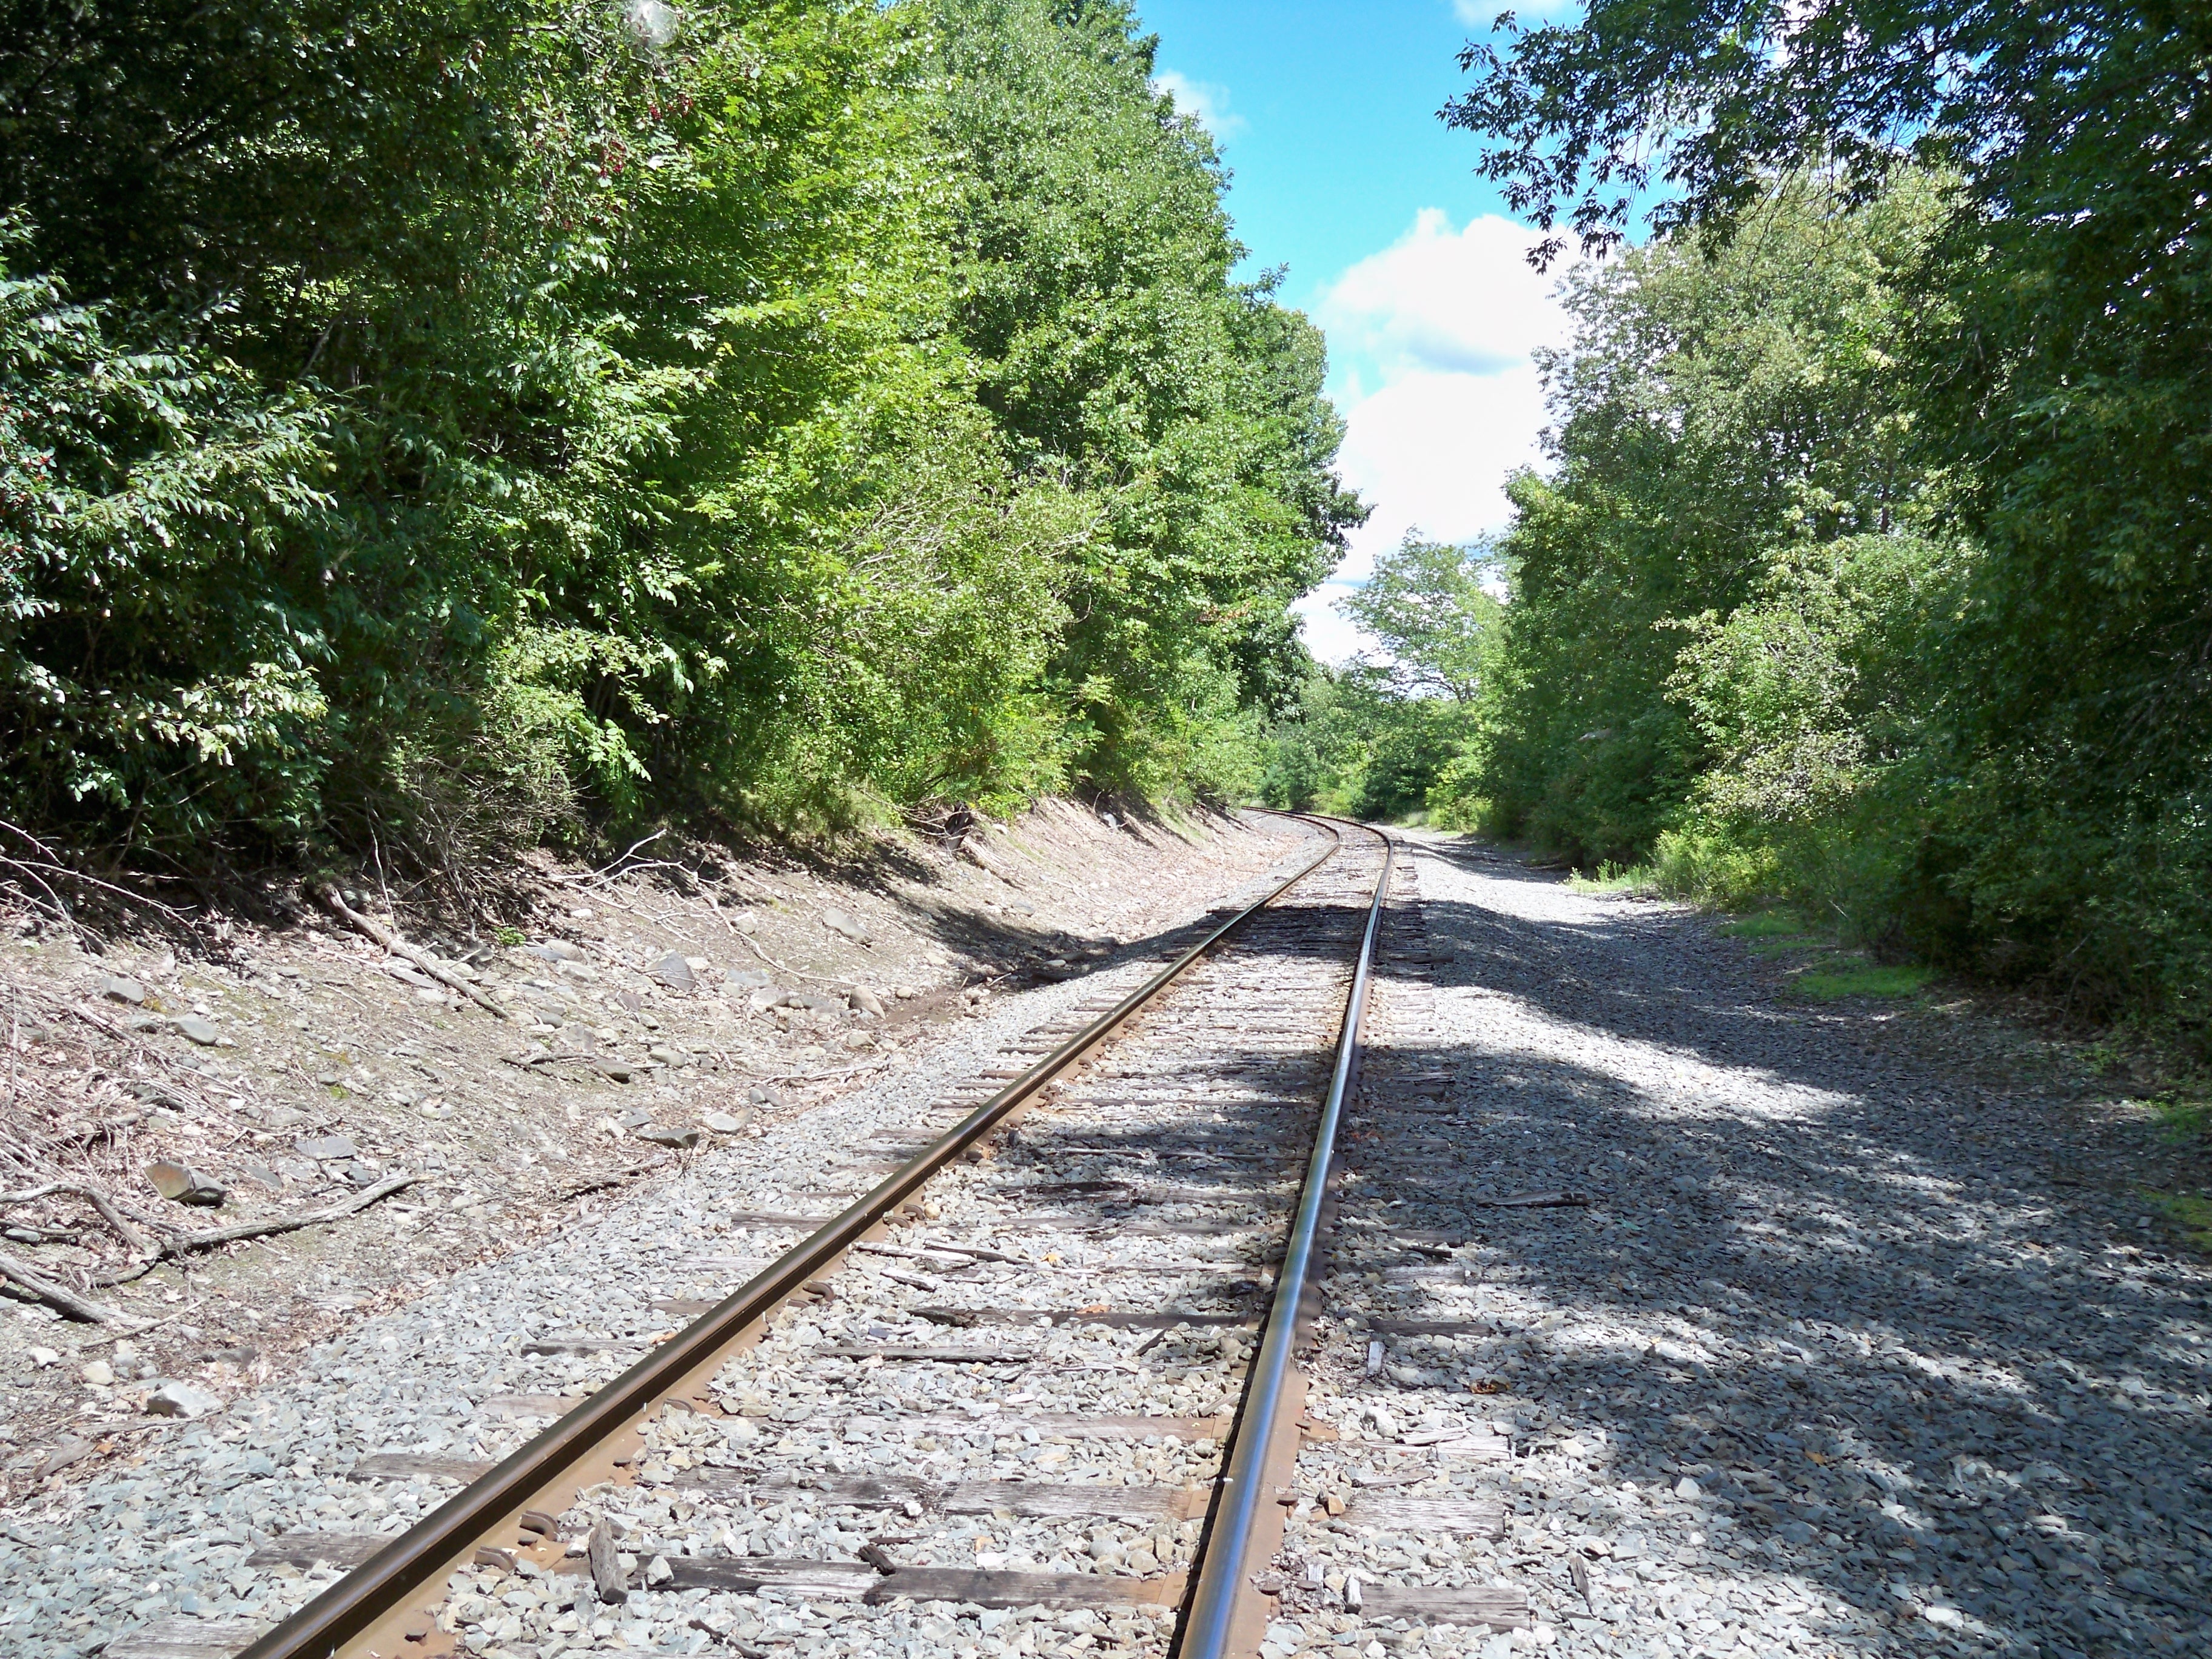
nature, path, sky, track, trail, old, rail, train, travel, transportation, transport, vehicle, scenery, serene, blue, lane, woods, rails, move, way, interesting, rail transport, rolling stock, geological phenomenon, nonbuilding structure